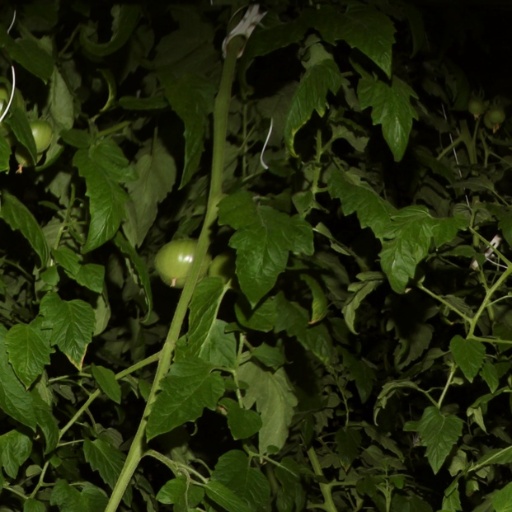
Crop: tomato